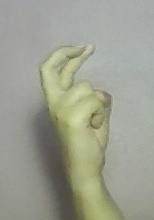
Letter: zay